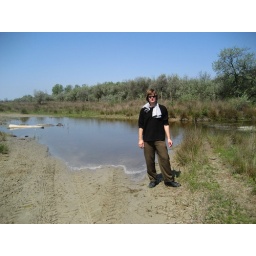
We had to cross over a couple small bodies of water on the trail.